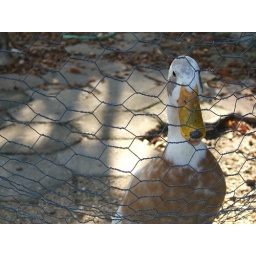
this duck lives across the street from intelli at a co-op house. photo by rae rae.